2000 Belgian Grand Prix

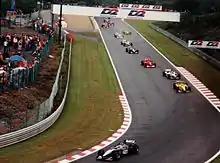
Häkkinen led for the first part of the race. Although it did not rain during the race, the track was wet and spray impaired the drivers' visibility.

During Saturday's one-hour qualifying session, each driver was limited to twelve laps, with the starting order determined by their fastest laps. The 107% rule was in force during this session, requiring each driver to remain within 107% of the quickest lap time in order to qualify for the race. The session was held in clear, sunny weather. Häkkinen was unhindered by slower traffic, clinched his fifth pole position of the season and the 26th of his career with a time of 1 minute, 50.646 seconds; although he was optimistic about his race prospects, he was concerned about the start. Häkkinen was joined on the grid's front row by Trulli, who equalled his best qualifying performance of the season (at the ). Trulli was also optimistic about his chances because of the Jordan team's strong record at the circuit. Button's car had a new qualifying engine installed in the rear, which was the same as his teammate's. Despite a power steering issue, he chose to fine-tune his setup and qualify third, his highest qualifying place of the season. He said he was happy with his starting position. Michael Schumacher, whose fastest lap had been hampered by traffic and a yellow flag for an incident, secured fourth, nine-tenths of a second behind Häkkinen, setting a lap which demoted Häkkinen's teammate Coulthard into fifth. Coulthard, who had problems with grip, believed that he could have lapped faster due to slower cars impeding his final two runs and a requirement to slow for the Bus Stop chicane following an incident.